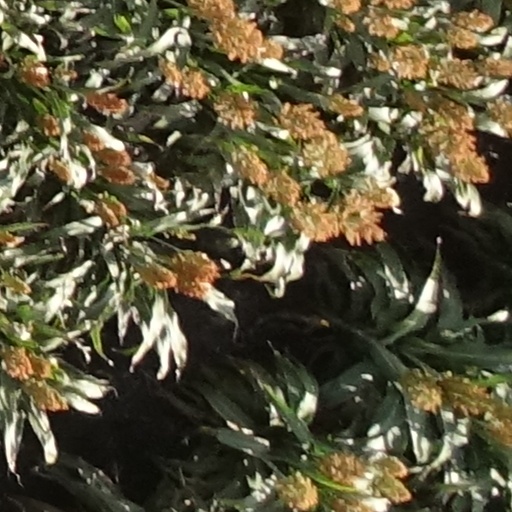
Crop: sorghum